Forbes Hall

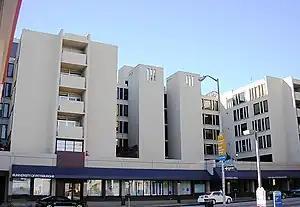
Forbes Hall at the University of Pittsburgh.

Forbes Hall is a residence hall of the University of Pittsburgh (Oakland campus) and is located in Forbes Pavilion on Forbes Avenue approximately four blocks from the Litchfield Towers complex. The name Forbes Hall, which specifically refers to the residence hall component of the building, is sometimes interchangeably used with the name Forbes Pavilion, which refers to the entire six-story structure.